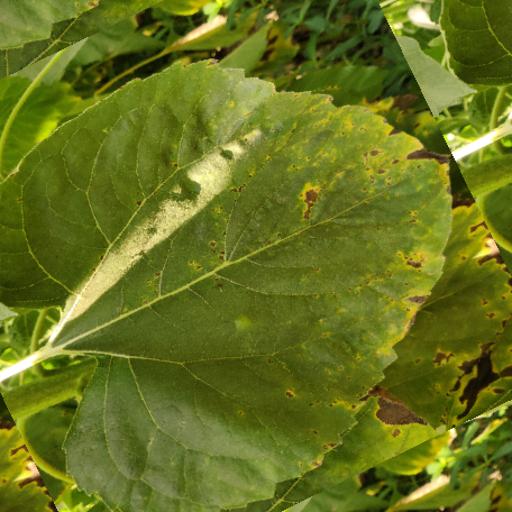
Label: Downy_mildew